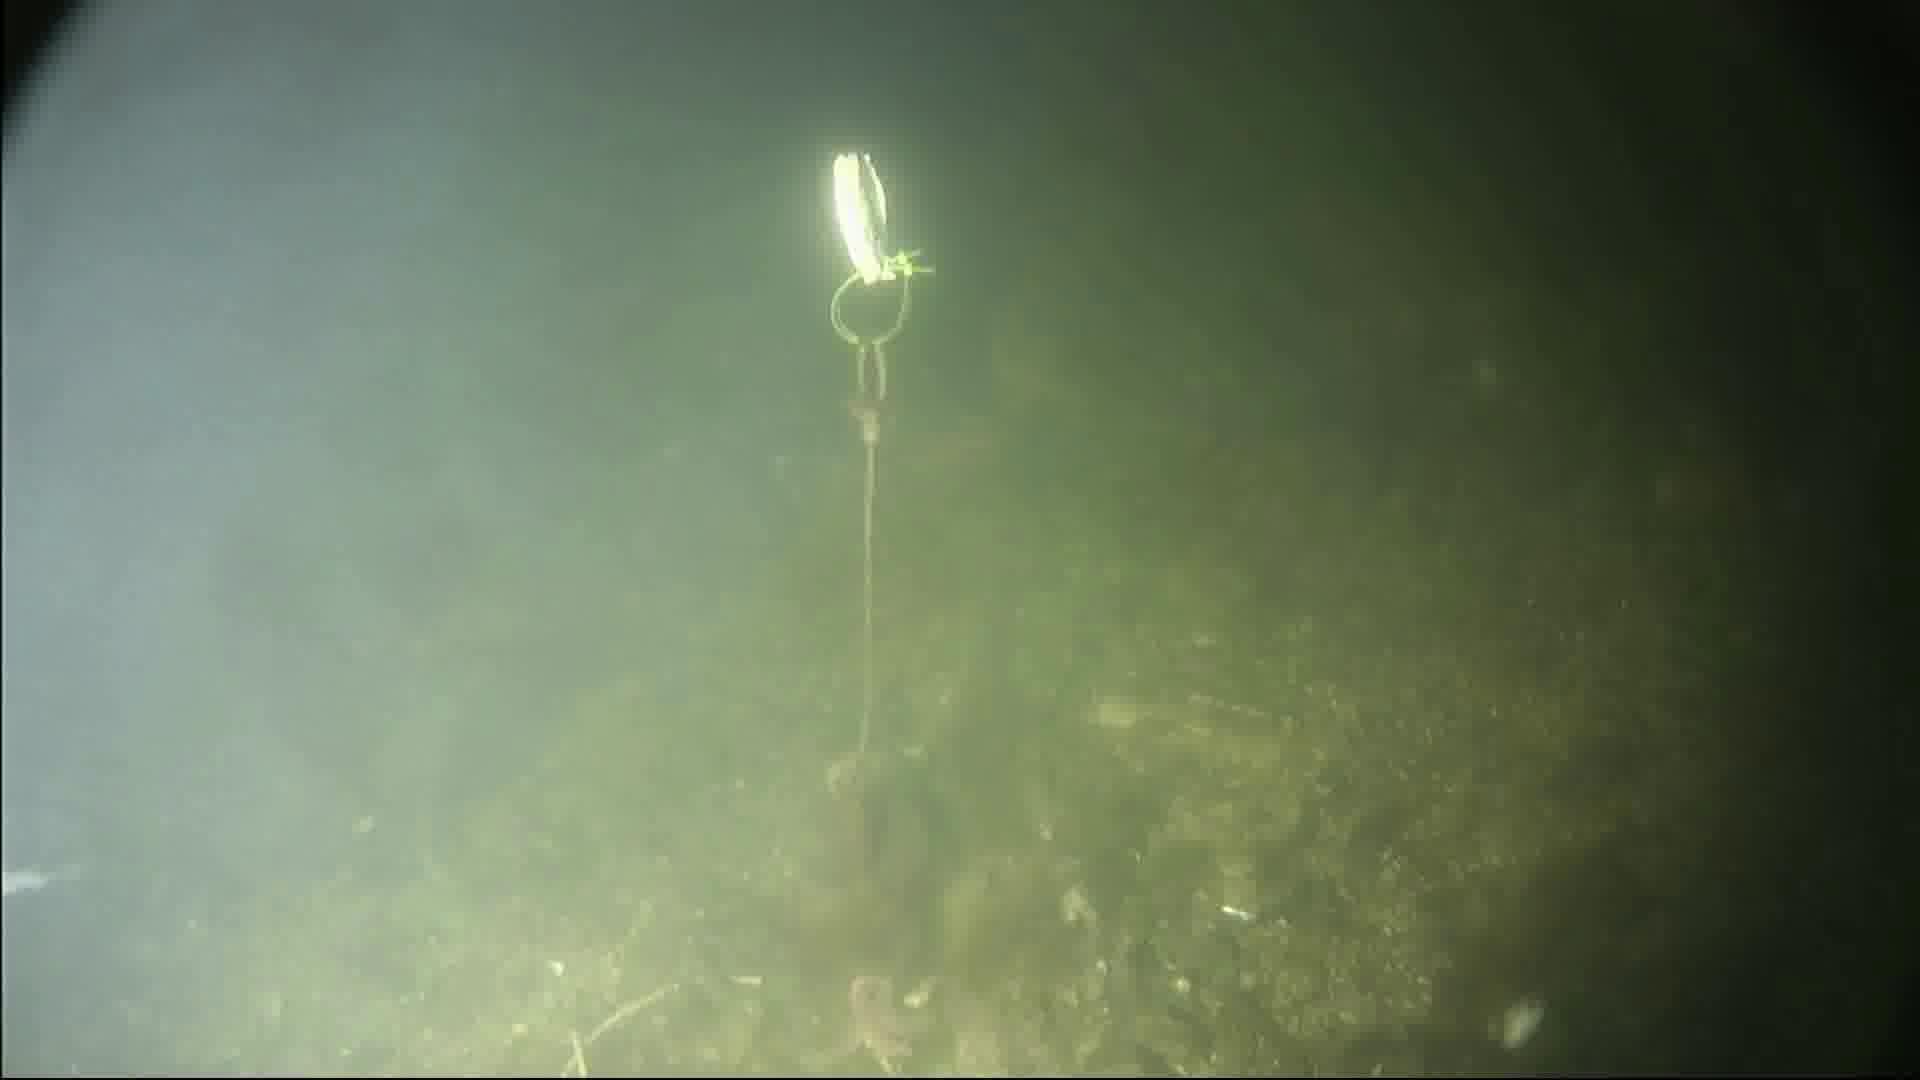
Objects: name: starfish
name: crab
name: small_fish